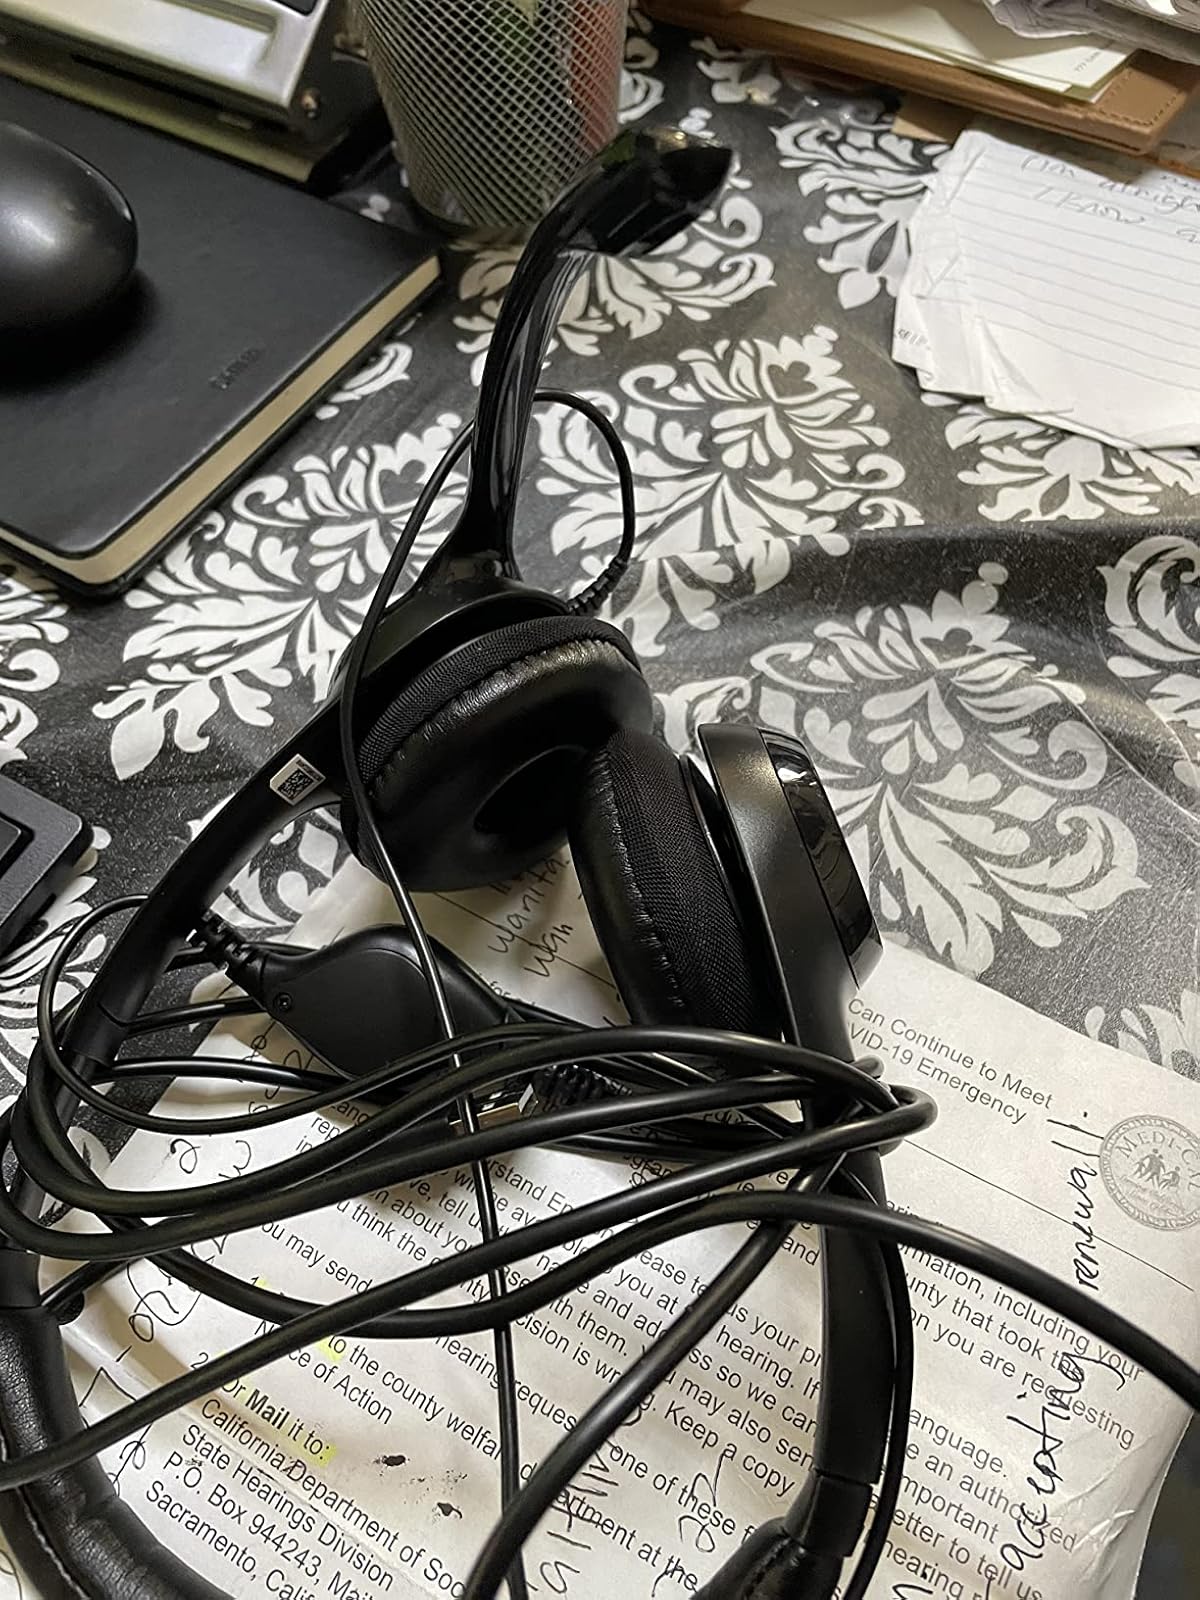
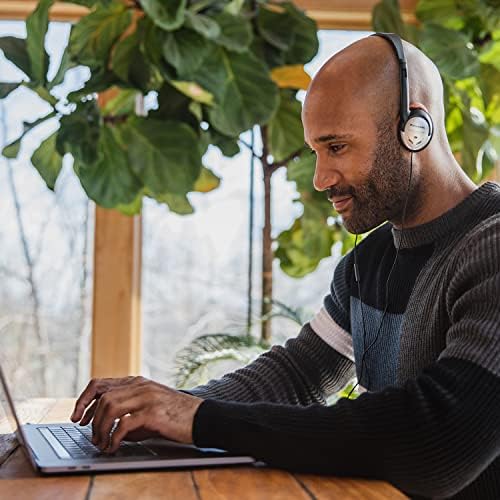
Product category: headphones
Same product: no